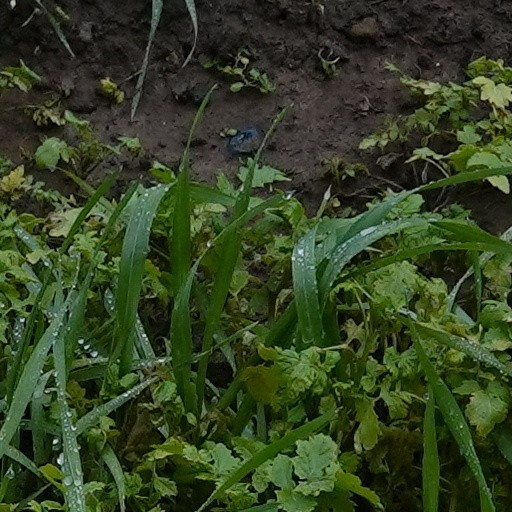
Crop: wheat